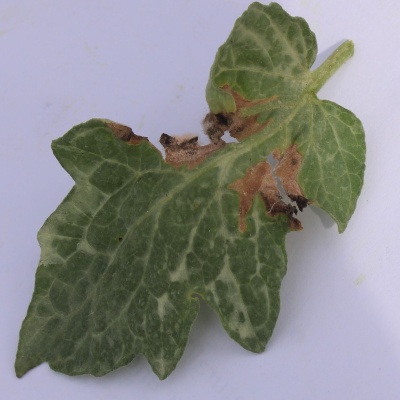
Crop: Tomato
Condition: septoria leaf spot